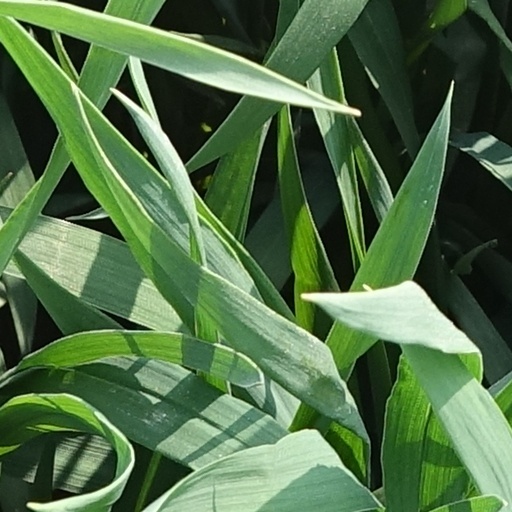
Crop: wheat